2023 Scottish Open (snooker)

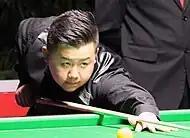
Sanderson Lam (pictured) defeated Anthony McGill 41 to reach his first ranking quarter-final.

The last-16 matches were played on 14 December. Sanderson Lam defeated McGill 41 to reach his first ranking quarter-final. Higgins was tied at 22 with Lyu, but won the match 42. Ford trailed O'Donnell 12, but won three frames in a row for a 42 victory. Selt made breaks of 91 and 99 to lead Saengkham 21, but Saengkham won the next two frames with breaks of 113 and 79 to lead 32. Selt forced a decider but Saengkham made a 93 break to secure a 43 victory. Bingham made breaks of 119, 68, 65, and 89 to whitewash Zhang 40. Gary Wilson defeated Thor 41. He twice attempted maximum breaks in the match, but ran out of position after the 11th red in frame three and had to play for the , and missed the 12th black in frame five. Zhou whitewashed Dale 40, making breaks of 138 and 88 in frames two and three. Kyren Wilson led Wakelin 20, but Wakelin won four frames in a row, making breaks of 64, 79, and 75, to win 42.